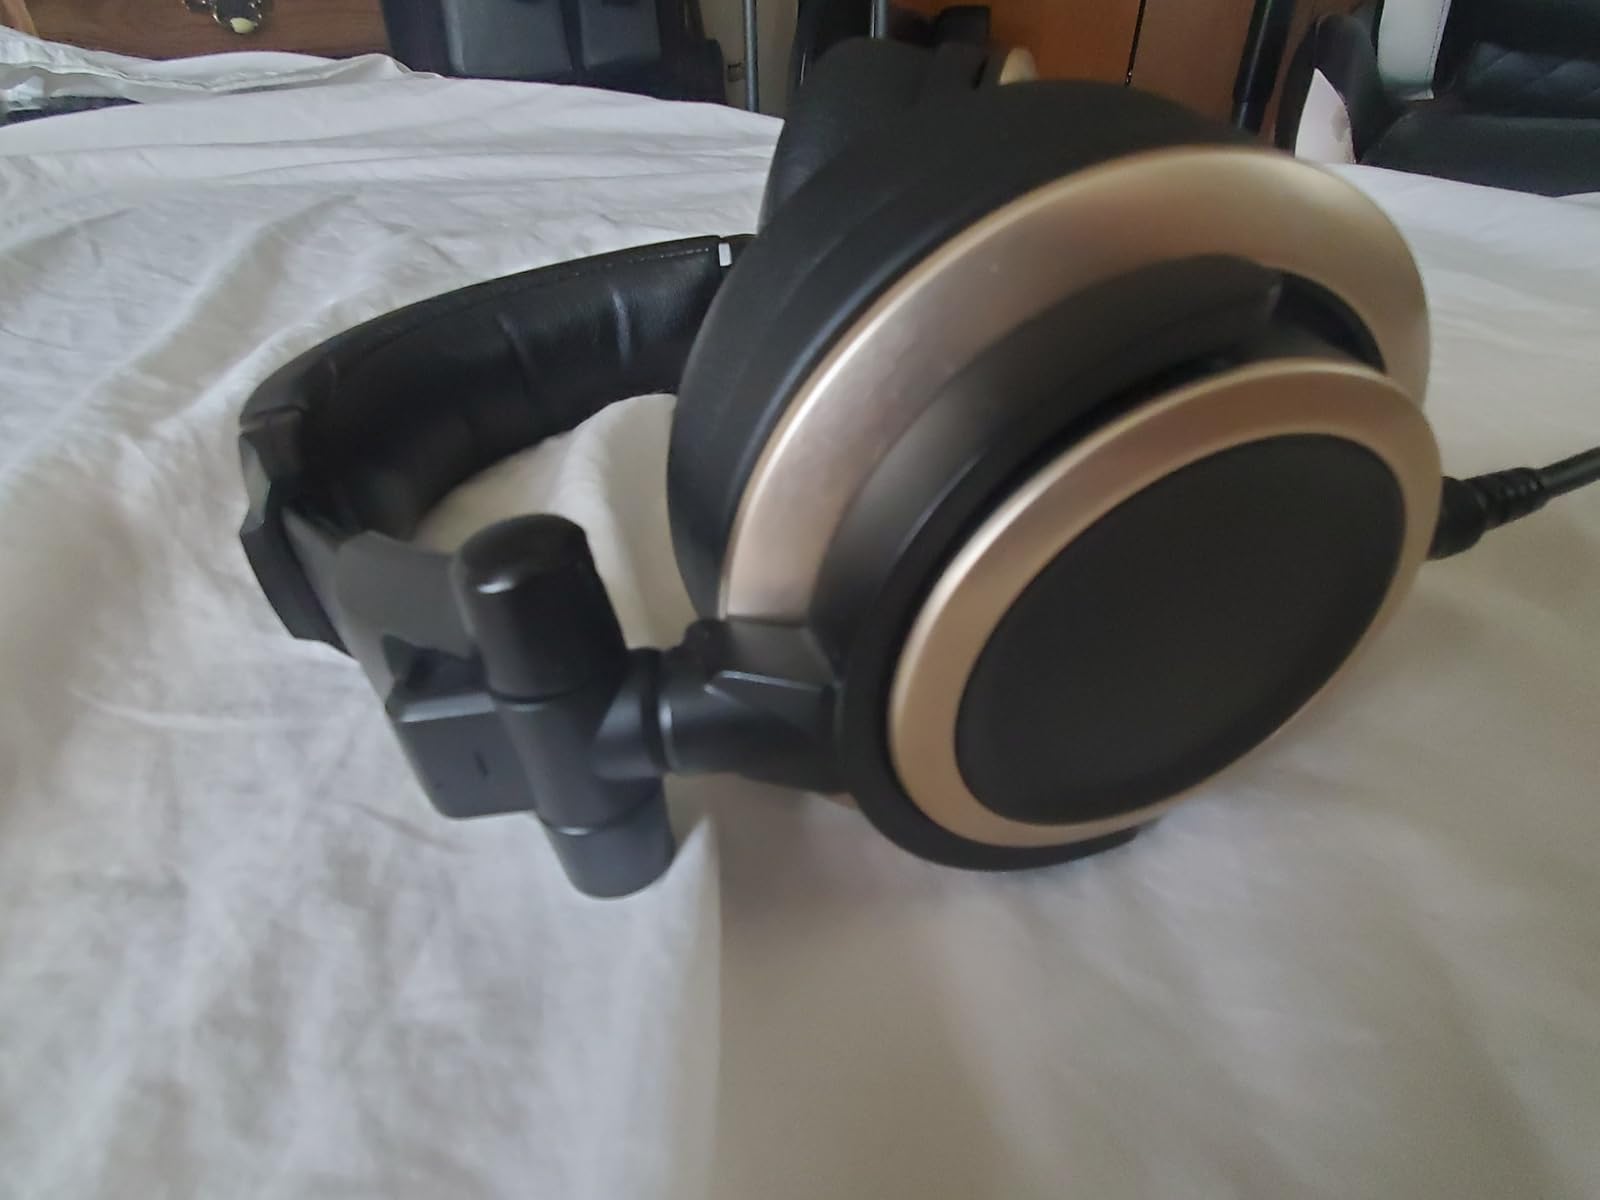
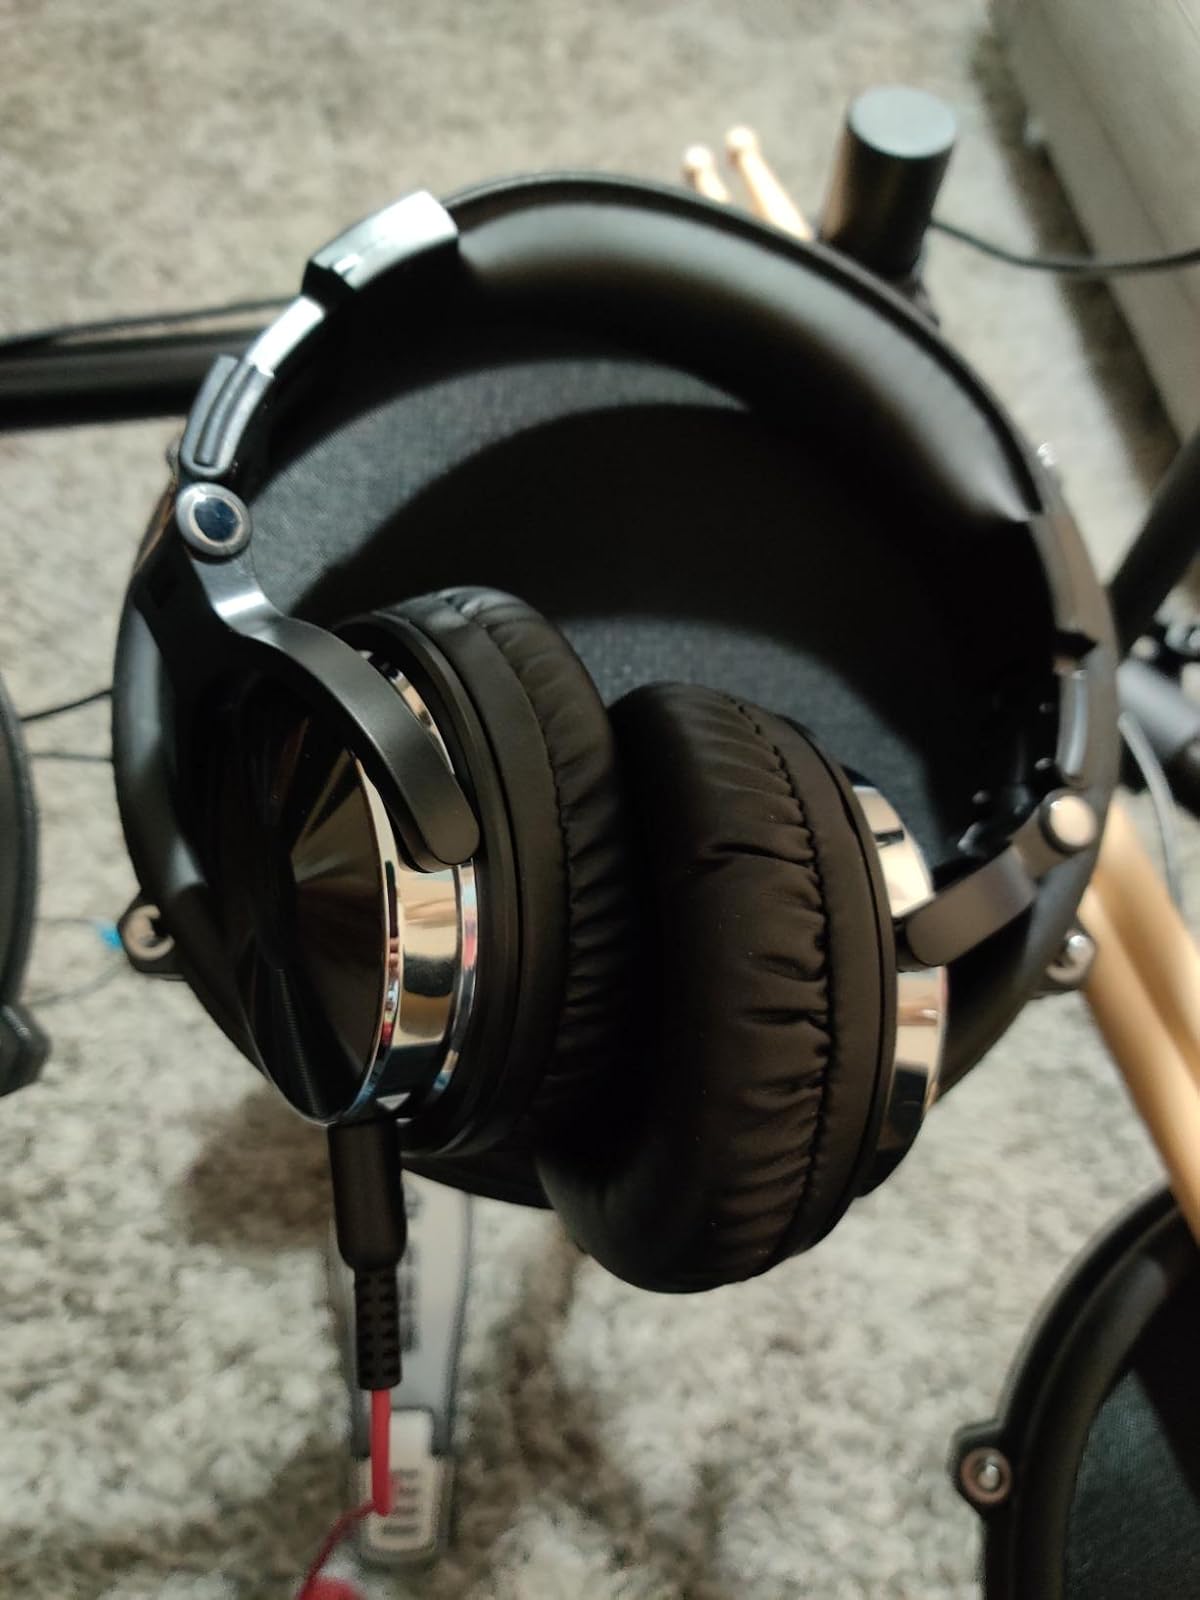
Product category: headphones
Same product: no